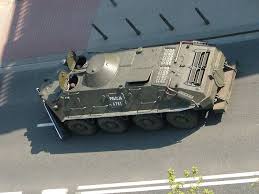
Label: BTR